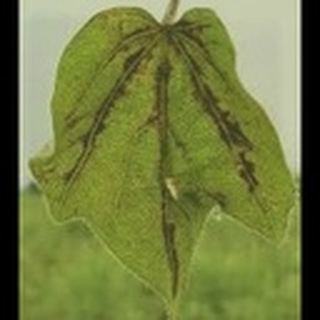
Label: cotton_bacterial_blight